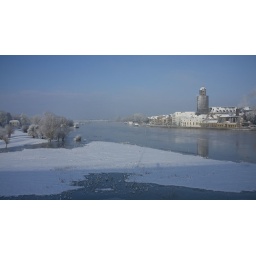
Lebuinus tower on the right, the ijssel in the middle and The worp on the left. Me on a bridge freezing my fingers off.